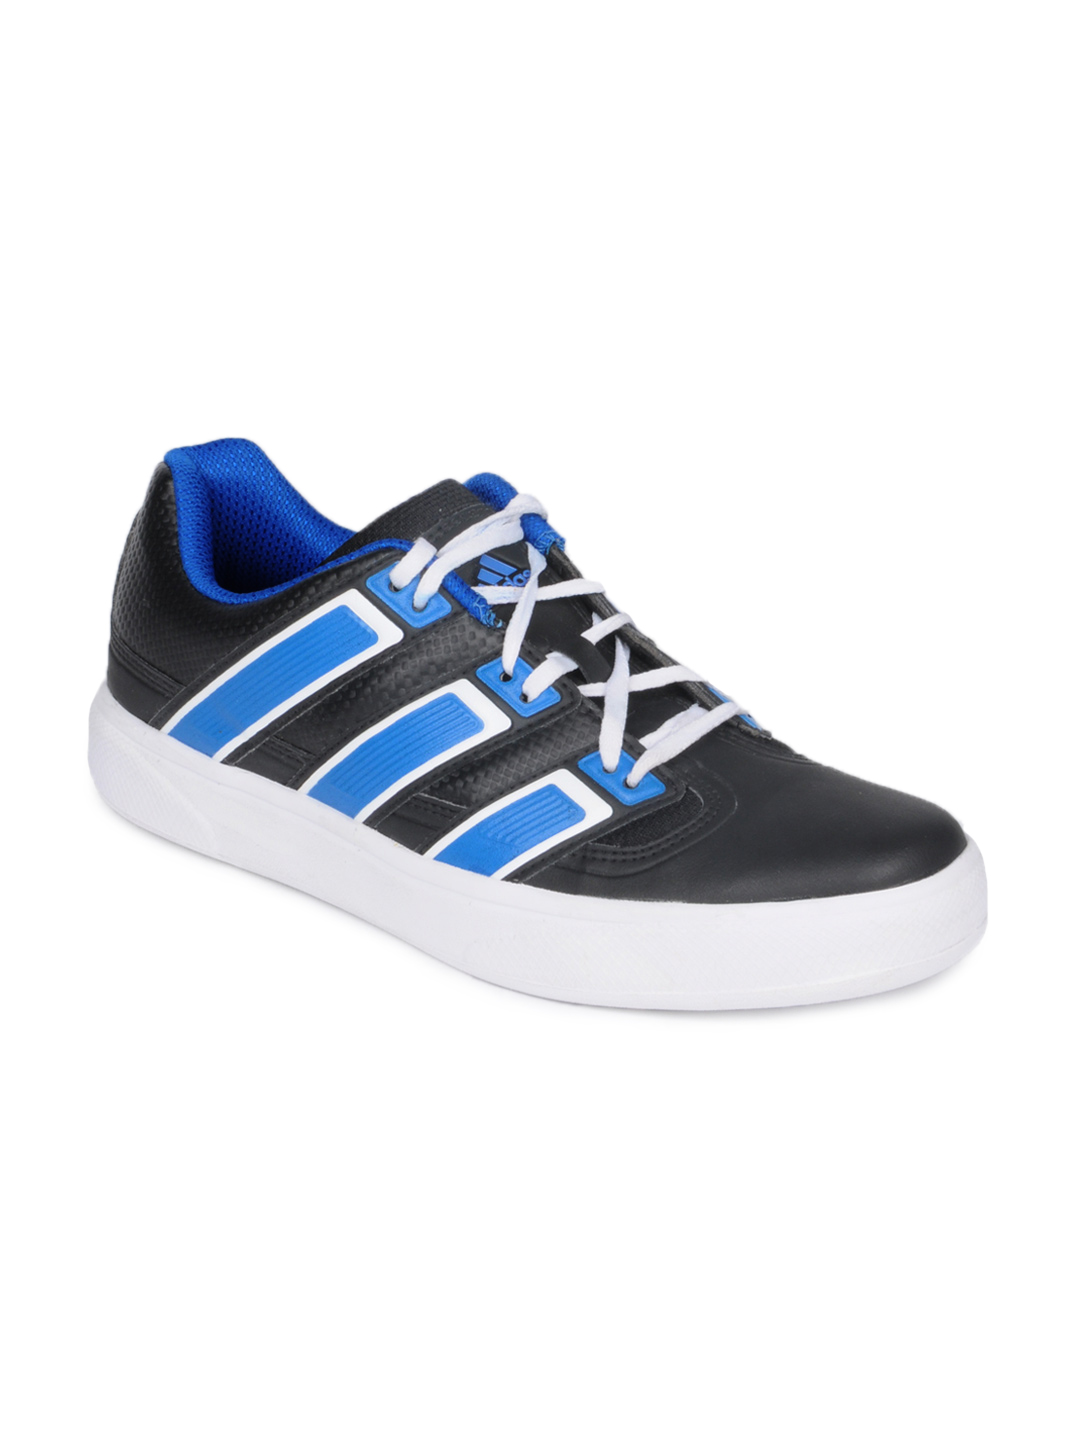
ADIDAS Men Black Advent Shoes
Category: Footwear / Shoes / Casual Shoes
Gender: Men
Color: Black
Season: Summer 2012
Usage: Casual